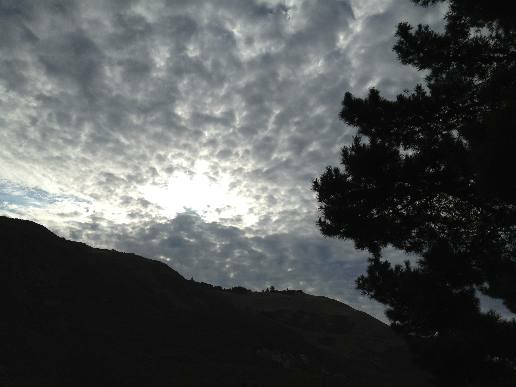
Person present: No